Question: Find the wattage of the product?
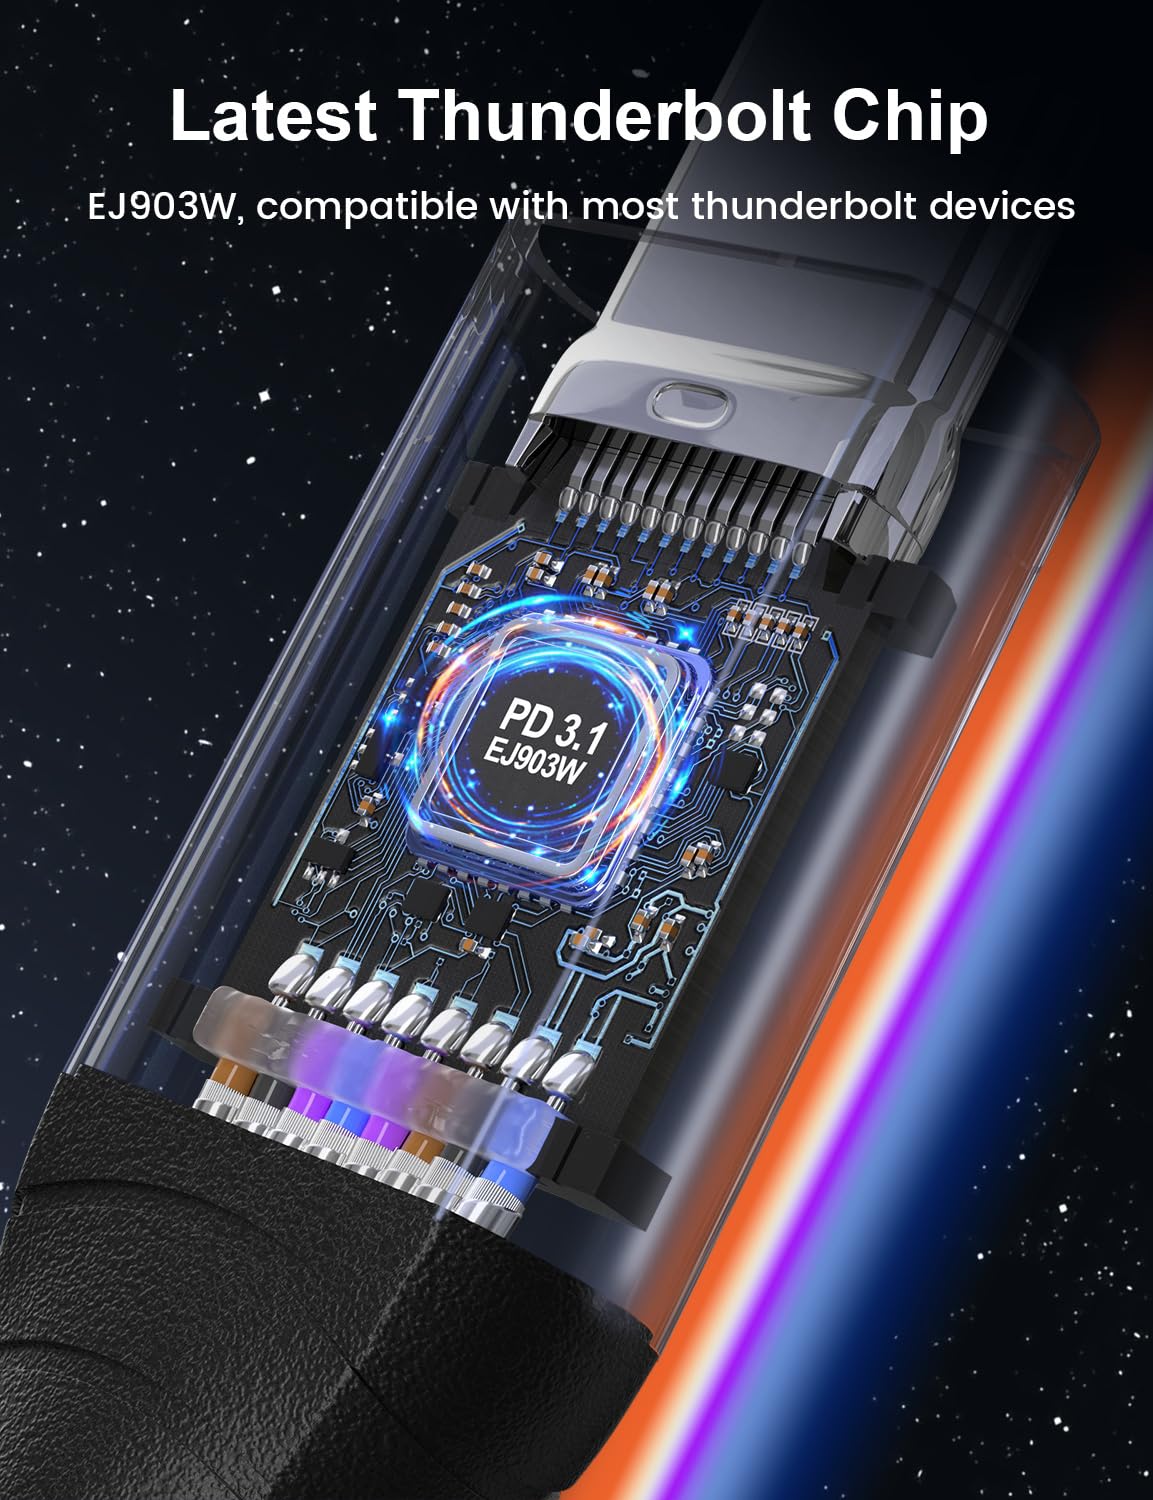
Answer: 903.0 watt